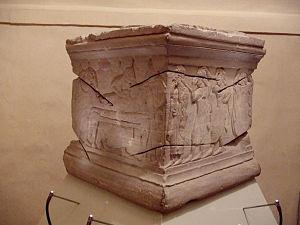
Cippe en pietra fetida au musée archéologique de Sarteano
Le Musée civique d'archéologie de Sarteano, est le musée étrusque de la ville de Sarteano, en province de Sienne - Toscane.
L'architecture étrusque, comme beaucoup d'autres de ses pratiques culturelles, se caractérise par l'intégration de savoirs précédents, issus des cultures grecque ou plus orientales, puis de leur assimilation en y apportant des modifications, et ensuite de leur transmission et intégration au monde romain.
Un cippe est une stèle en pierre de forme carrée ou ronde, portant une inscription. Ce petit monument servait à l'origine de borne indicatrice du tracé ou de borne-frontière délimitant une propriété. Par la suite, le terme désigne un petit monument sous la forme d'un pilier bas qui signalait l'emplacement d'une tombe et portait une inscription funéraire. Ce petit édicule, à peine élevé du sol, renfermait une excavation destinée à recevoir une urne funéraire. Le cippe funéraire est aujourd'hui un élément d'architecture dans un cimetière : petit monument funéraire souvent sous forme d'une demi-colonne, il est élevé comme pierre tumulaire sur la fosse mortuaire d’un individu.